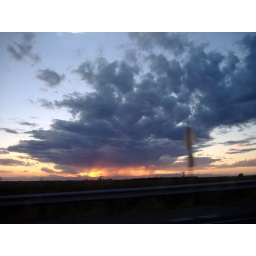
This was on the way back from Durham, on the bridge over the railroad tracks. It looks like it's raining over the Coast Range.